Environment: real
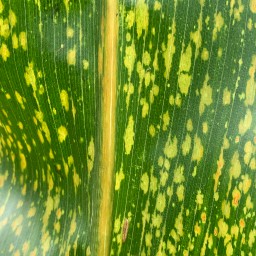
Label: lethal_necrosis